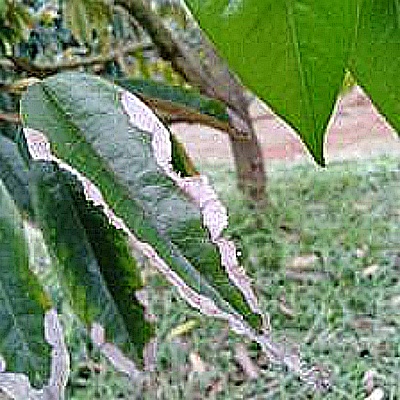
Label: Leaf_Blight